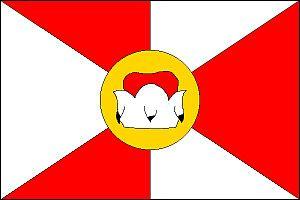
Nové Sedlo est une commune du district de Louny, dans la région d'Ústí nad Labem, en Tchéquie. Sa population s'élevait à 538 habitants en 2018.